Nightwish

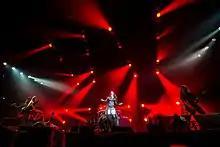
Nightwish performing in Oberhausen, Germany, in November 2015

Evolutionary biologist and author Richard Dawkins was announced as a guest star on the album, with Holopainen stating that he had "been so enthusiastic about this kind of literature for the past few months, and will be for the upcoming months, that it's going to come out somehow."